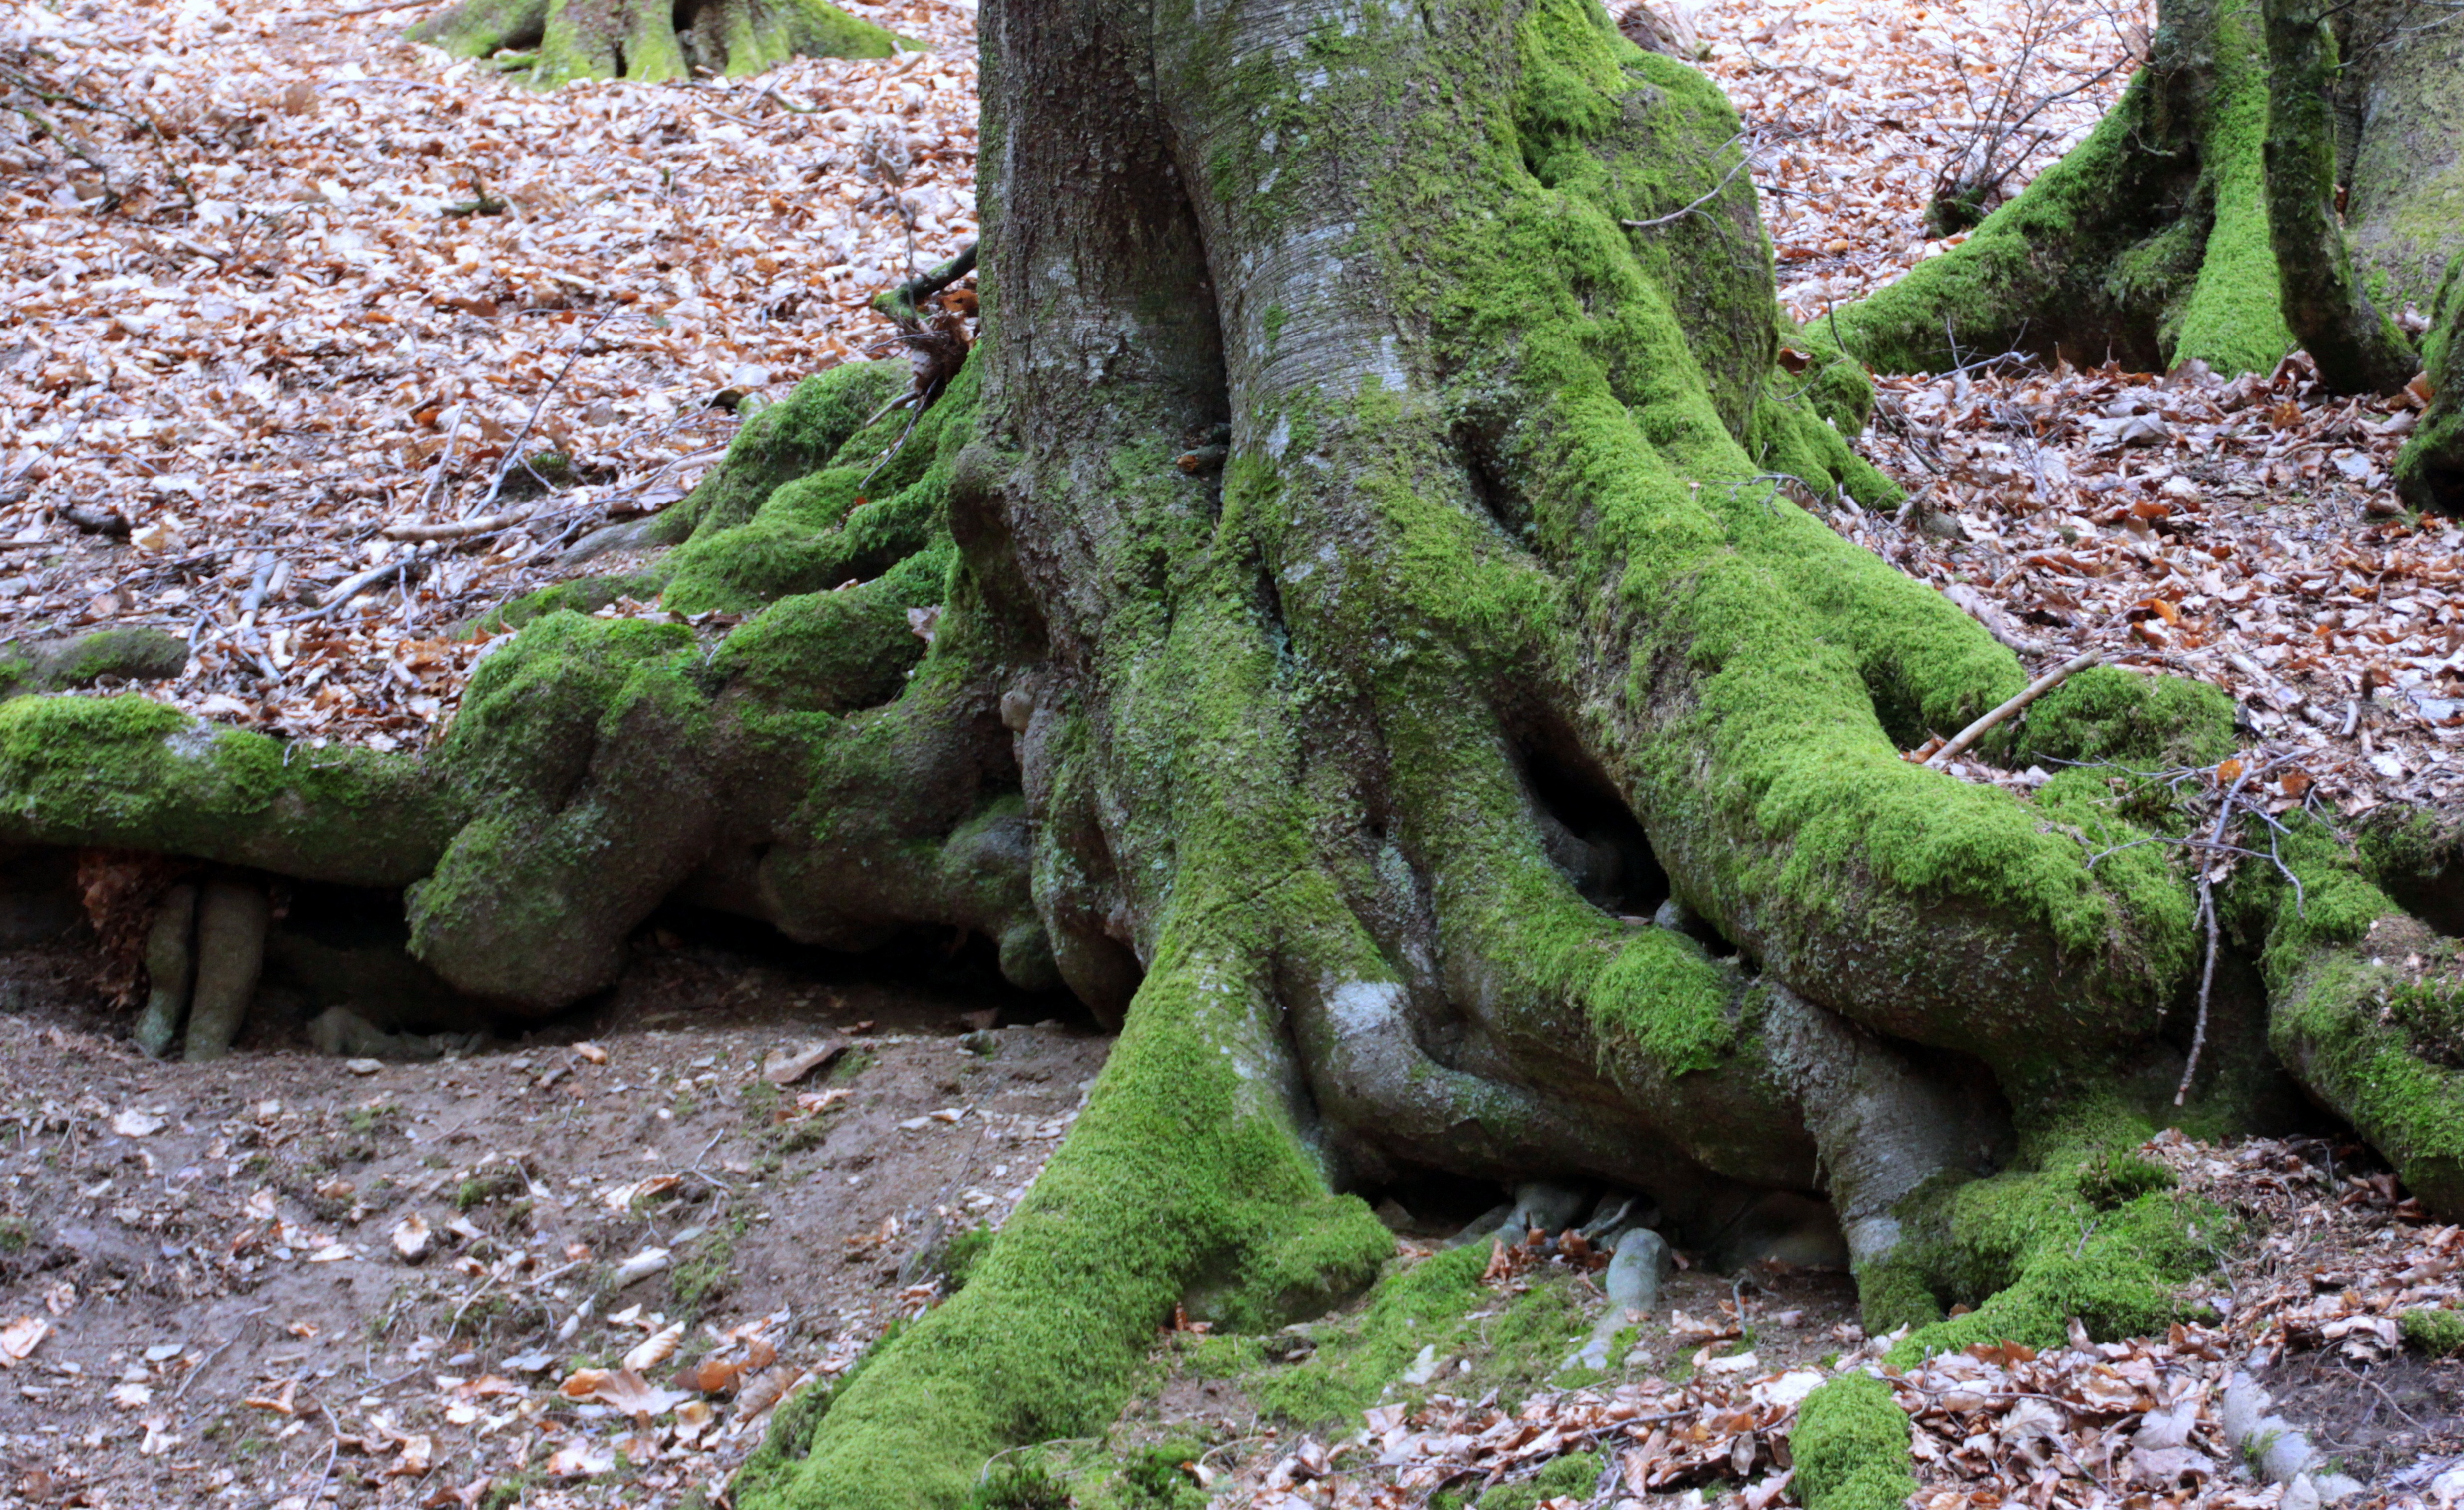
tree, nature, forest, branch, plant, leaf, flower, trunk, moss, log, green, weather, botany, garden, flora, root, vegetation, rainforest, deciduous, woodland, habitat, ecosystem, fouling, old tree, beech tree, old growth forest, natural environment, woody plant, land plant